De Soto, Iowa

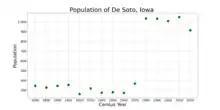
The population of De Soto, Iowa from US census data

As of the census of 2020, there were 915 people, 354 households, and 255 families residing in the city. The population density was 523.9 inhabitants per square mile (202.3/km). There were 379 housing units at an average density of 217.0 per square mile (83.8/km). The racial makeup of the city was 91.4% White, 0.7% Black or African American, 0.4% Native American, 1.6% Asian, 0.2% Pacific Islander, 0.8% from other races and 4.9% from two or more races. Hispanic or Latino persons of any race comprised 1.7% of the population.